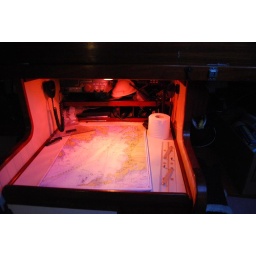
toilet paper just in case...